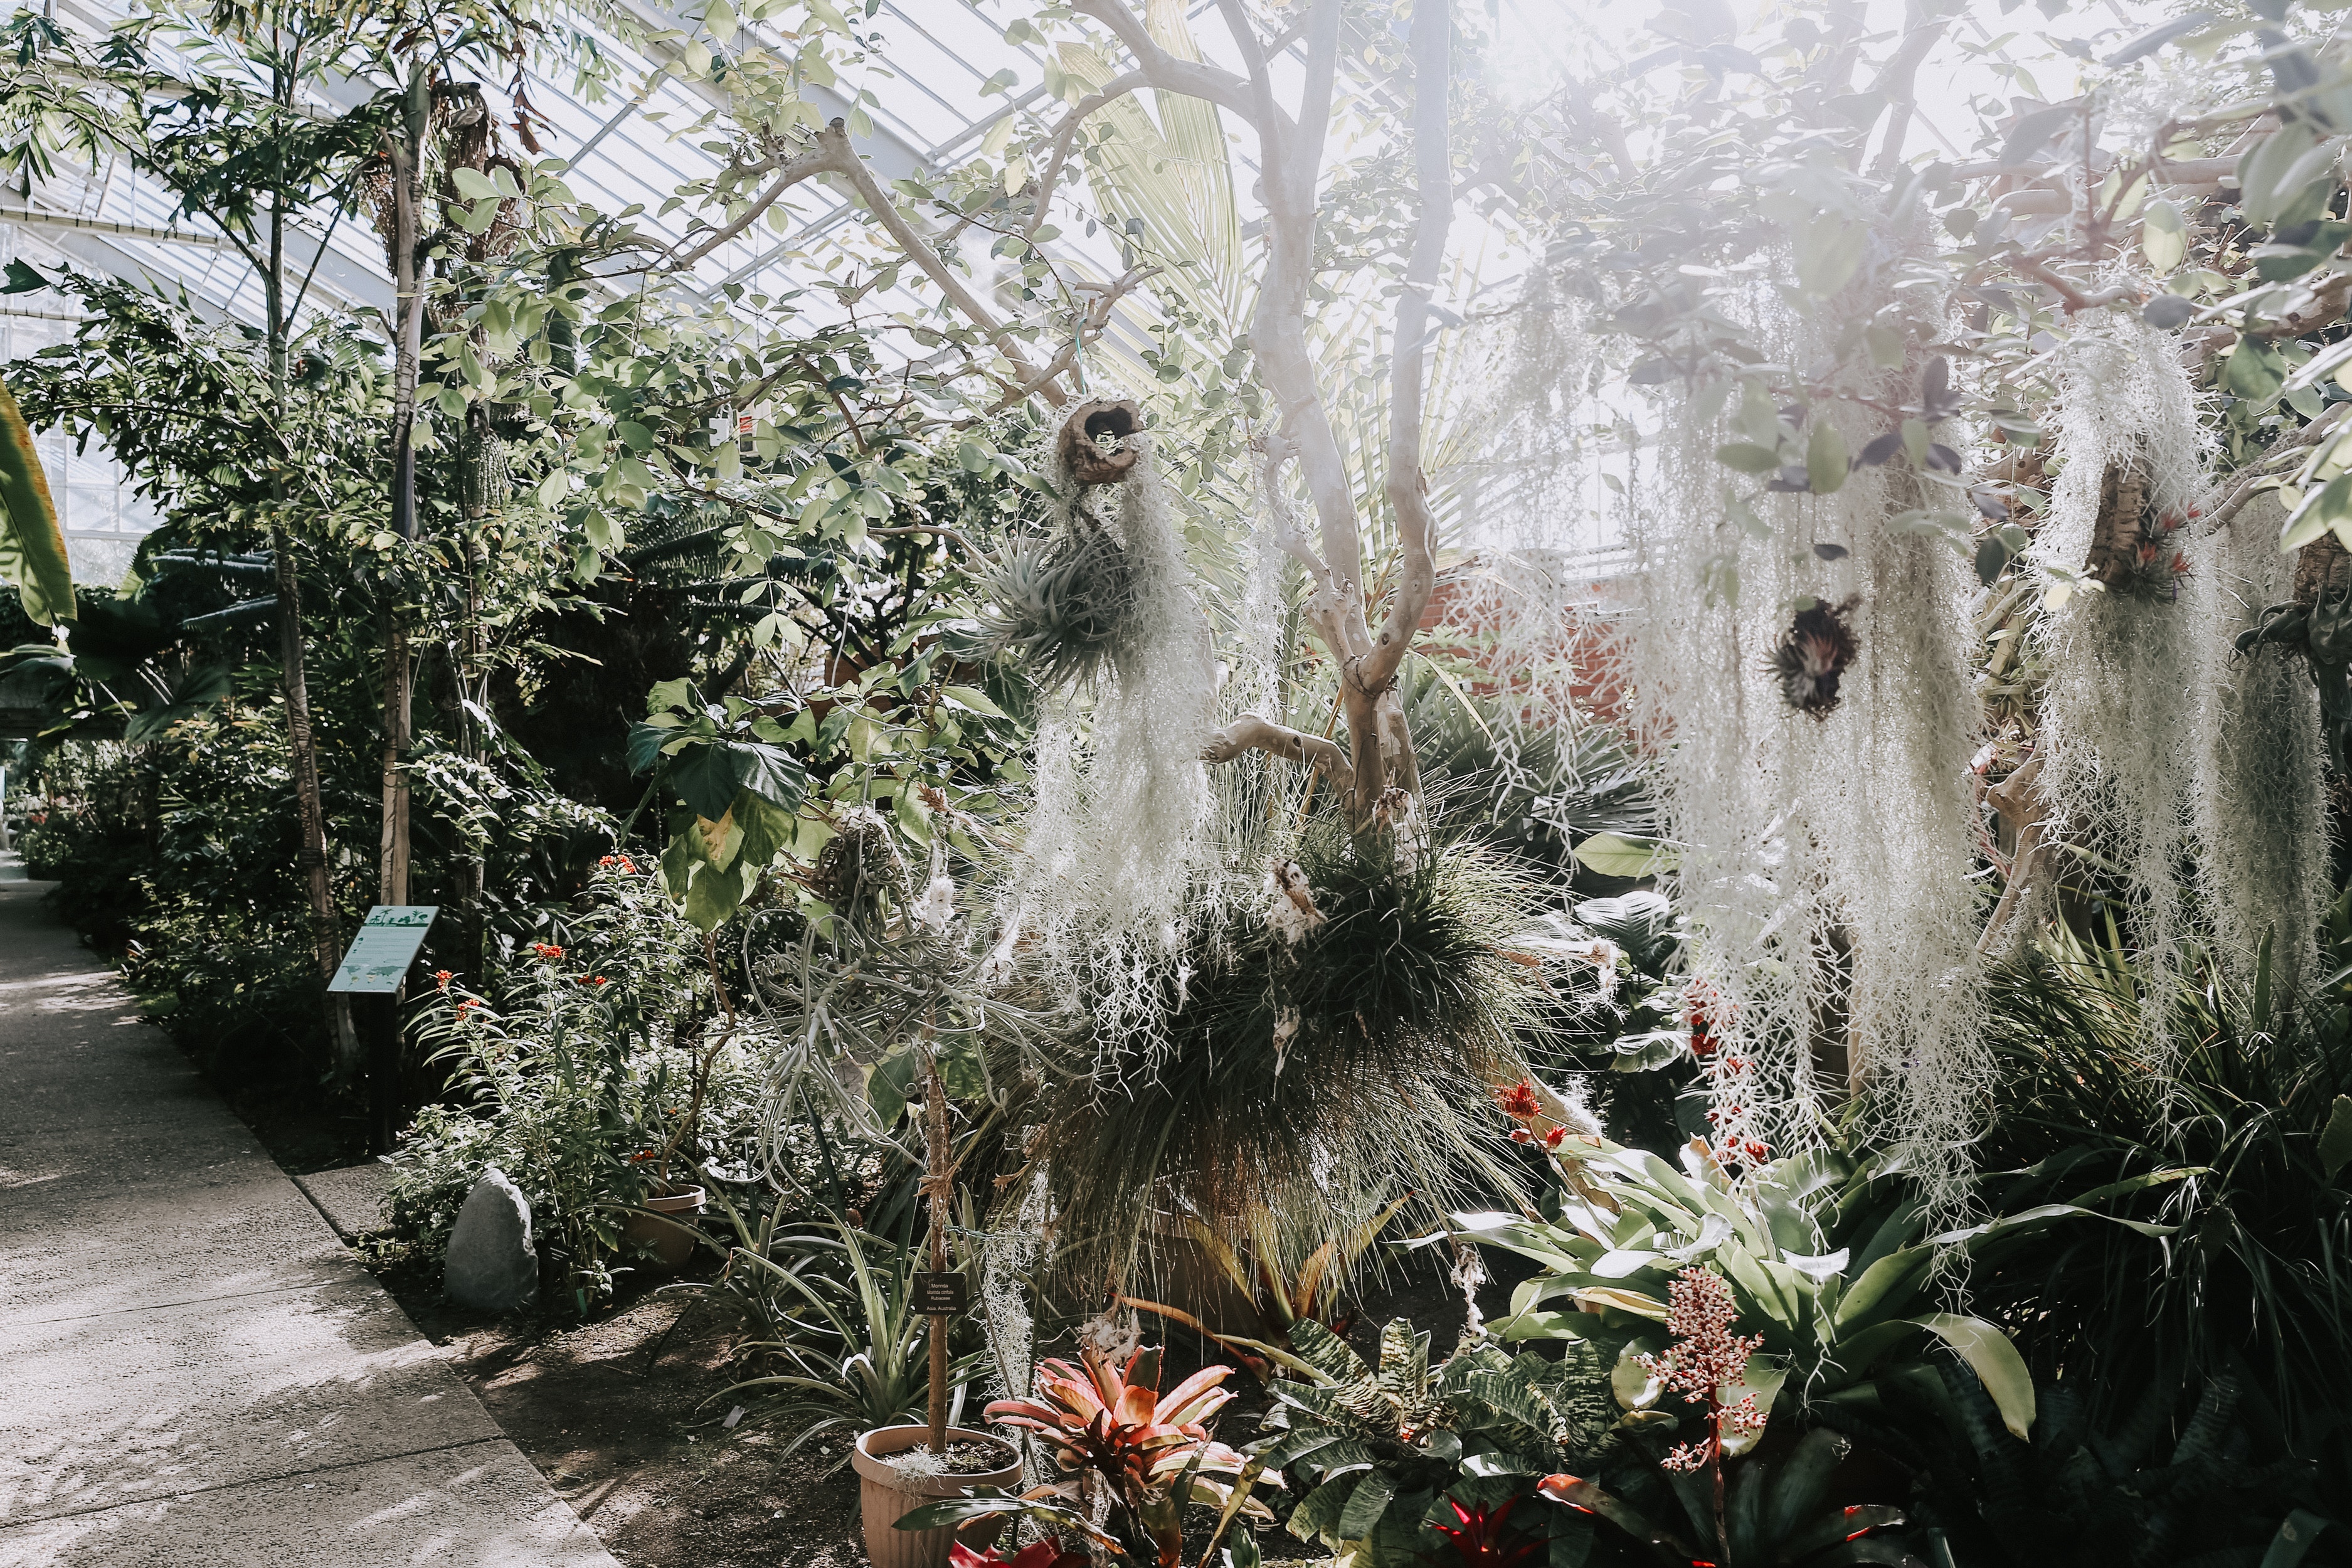
vegetation, tree, botany, plant, garden, biome, grass family, botanical garden, winter, shrub, flower, house, perennial plant